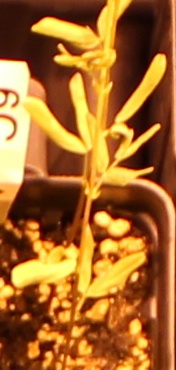
Label: Lentil